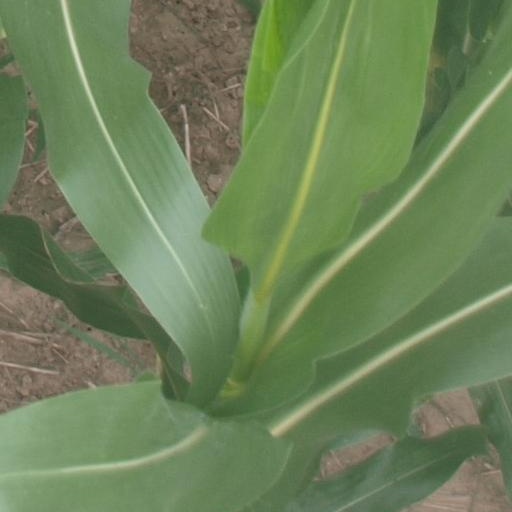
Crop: maize; corn